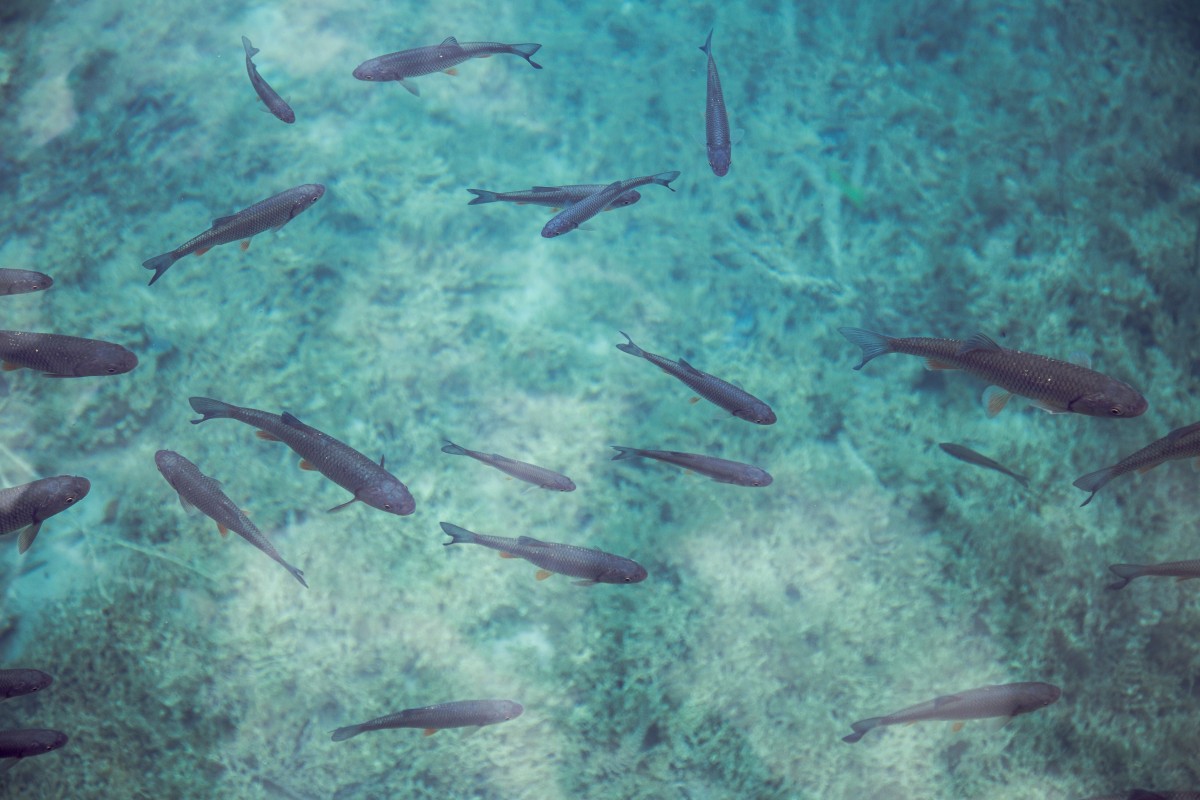
Tags: nature, ocean, underwater, fish, coral reef, sports, water sport, marine biology, requiem shark